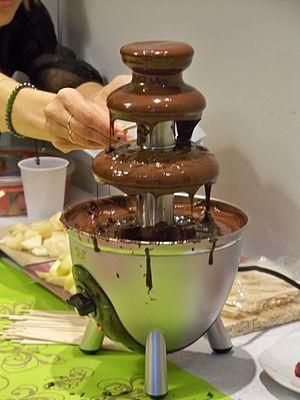
Fontaine à Chocolat